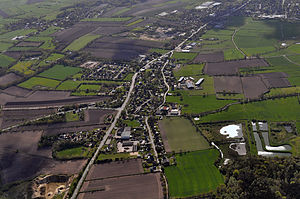
Nindorf (Dithmarschen)
Luftfoto af Nindorf
Nindorf er en by og kommune i det nordlige Tyskland, beliggende i Amt Mitteldithmarschen i den centrale del af Kreis Dithmarschen. Kreis Dithmarschen ligger i den sydvestlige del af delstaten Slesvig-Holsten.